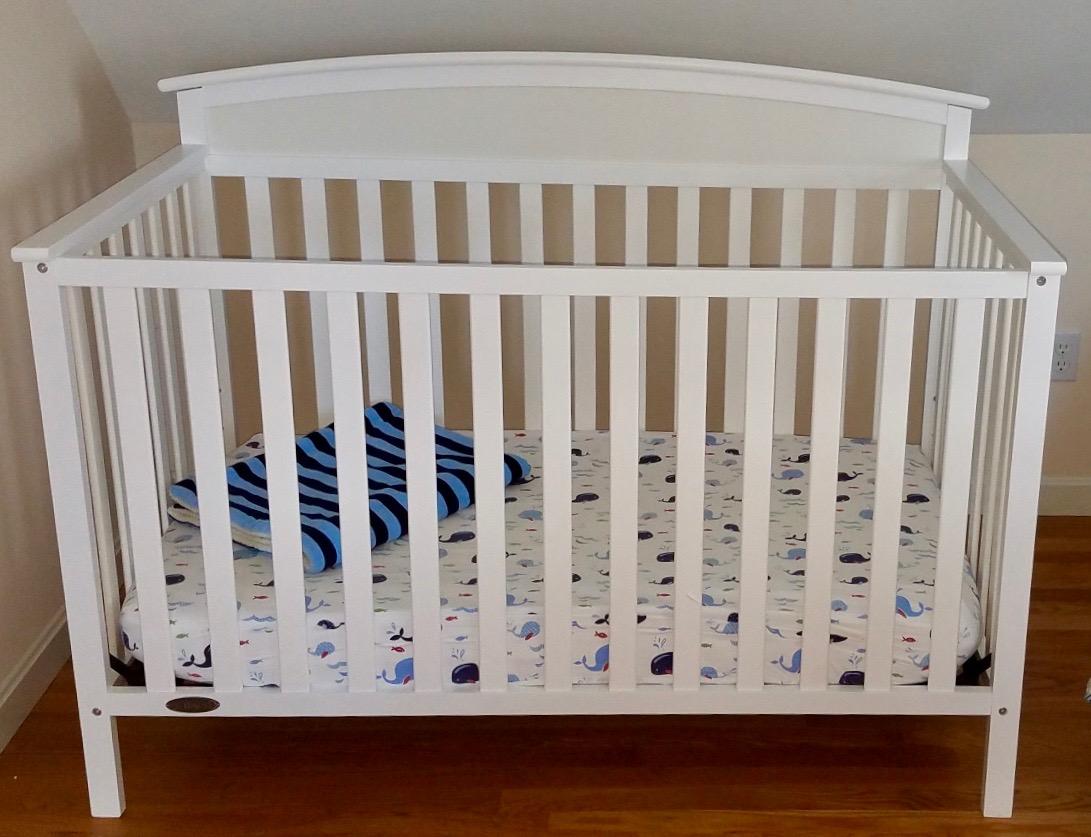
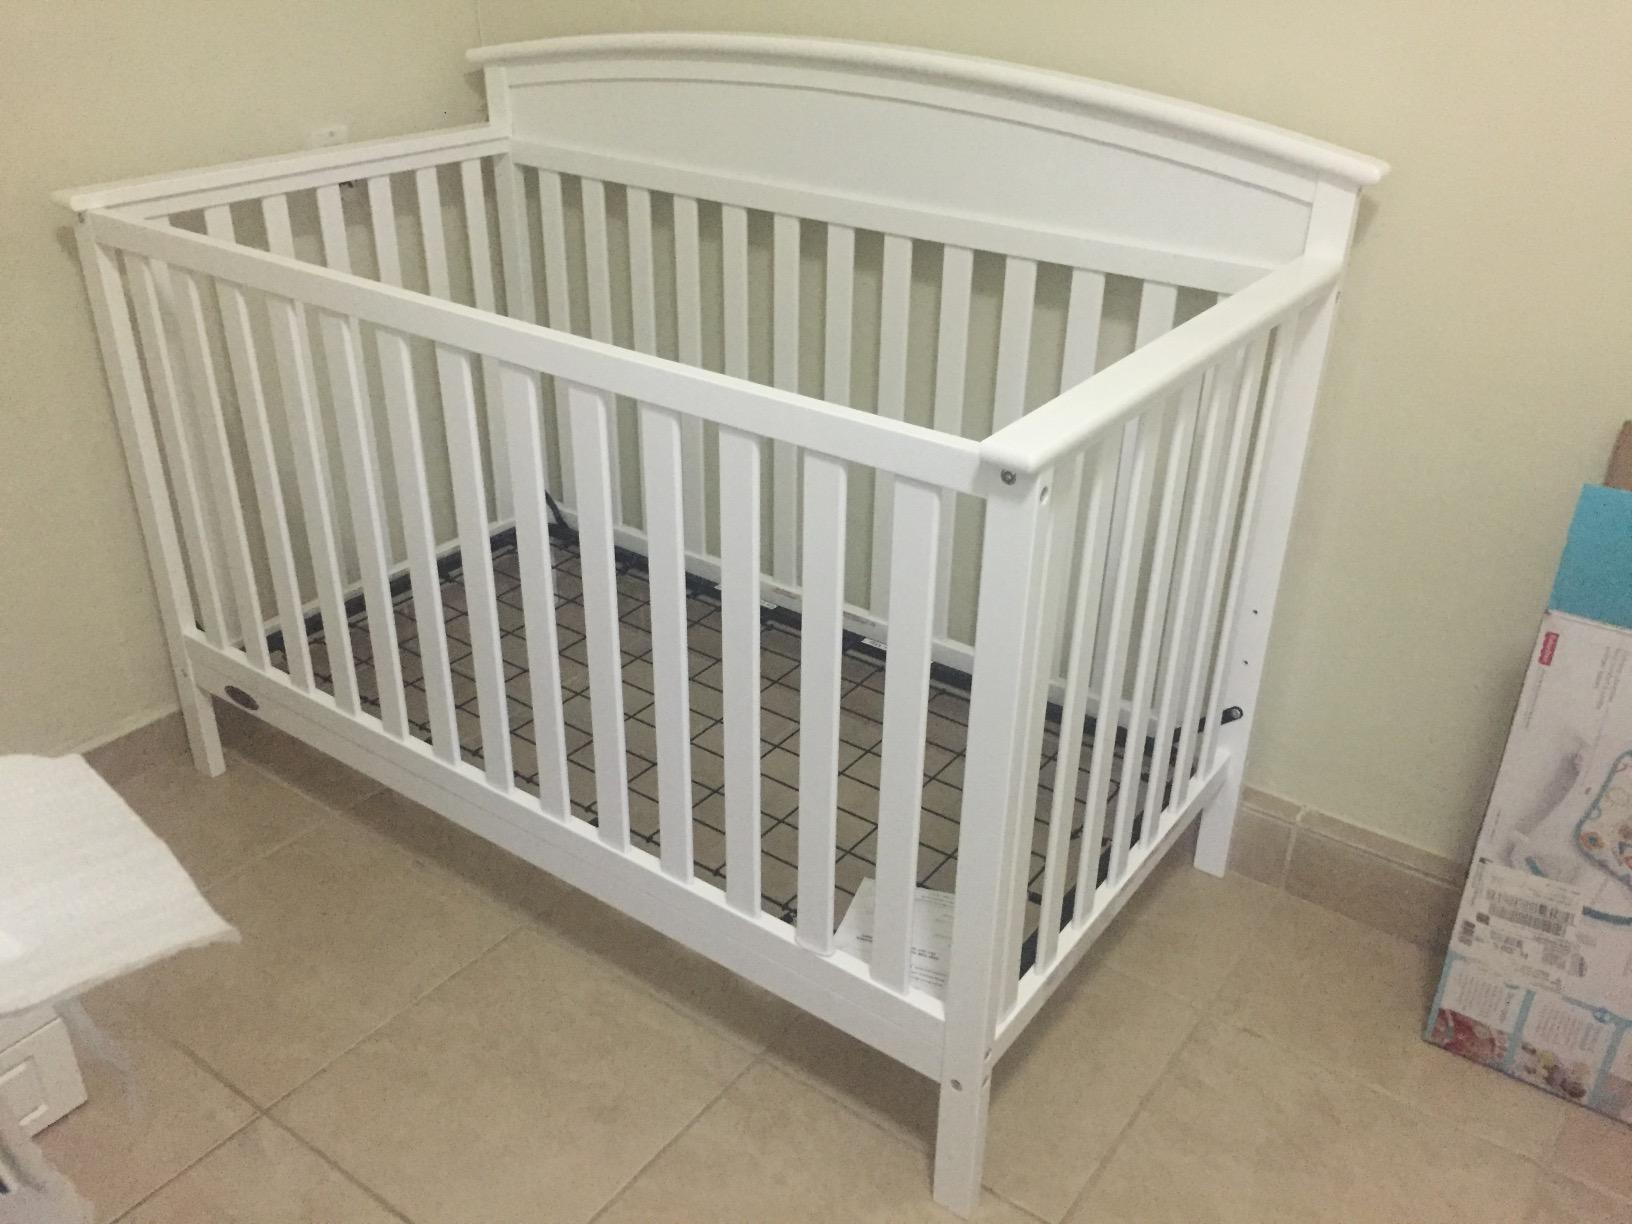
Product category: products_crib
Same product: yes